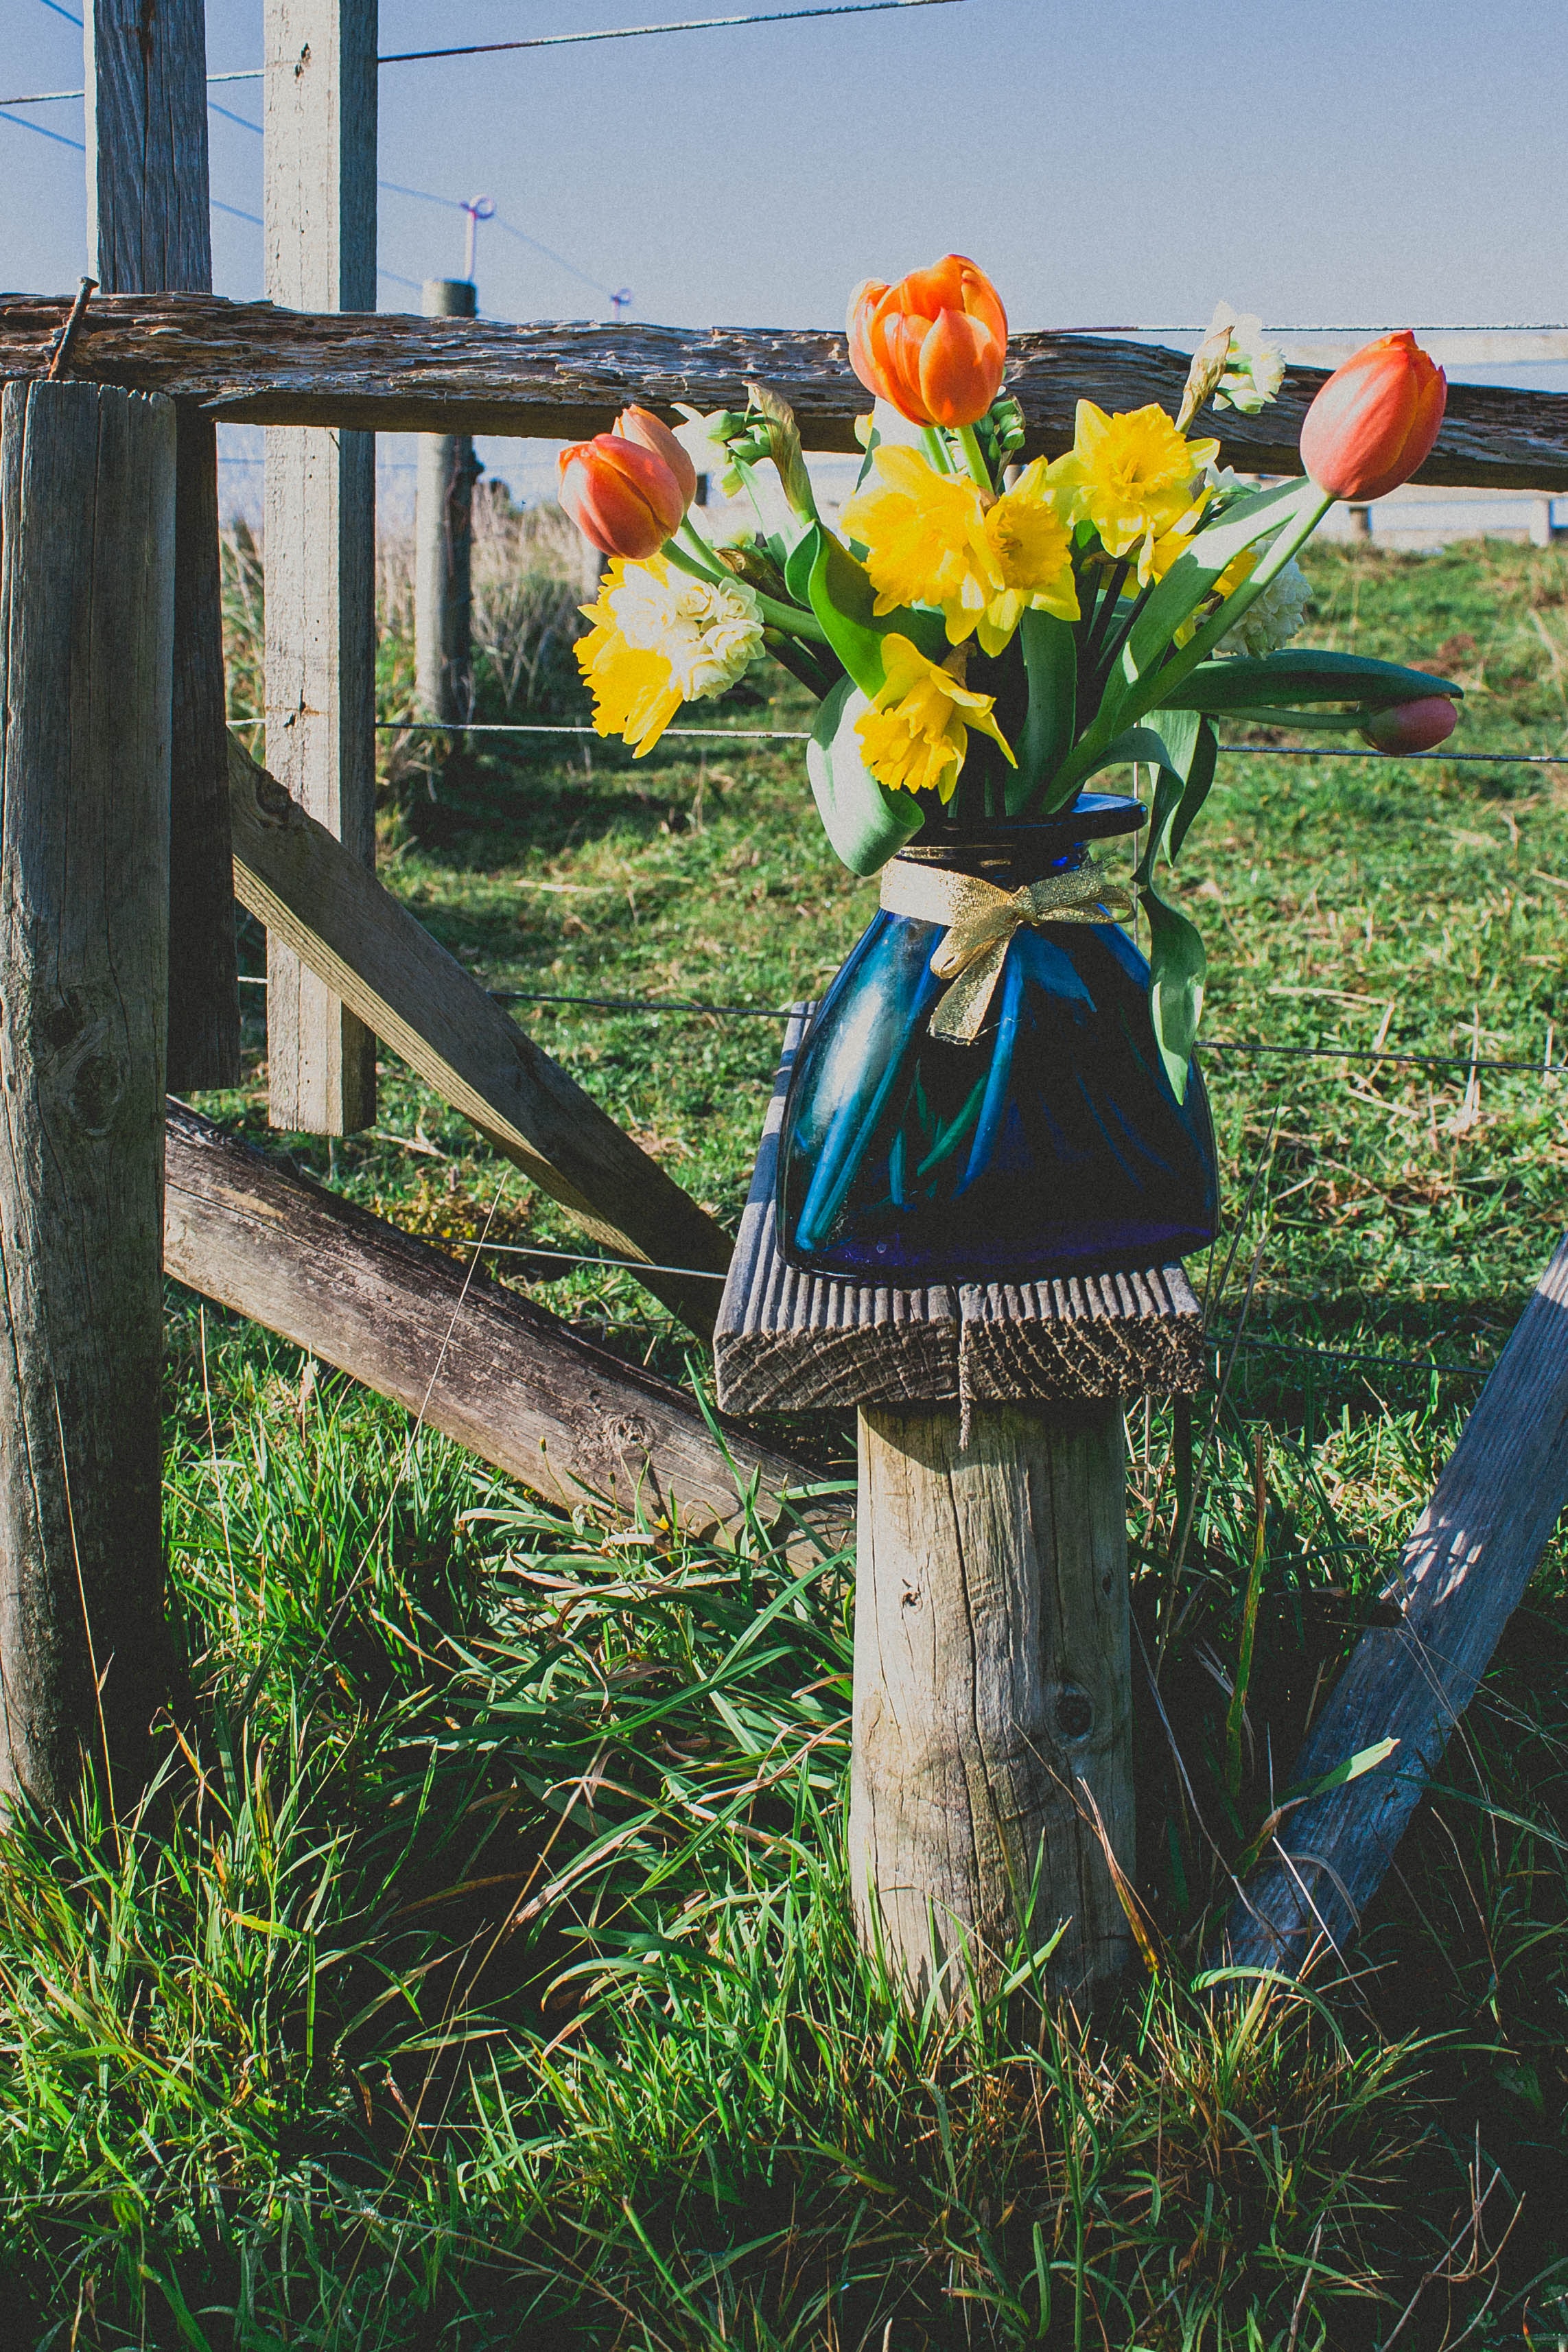
flower, plant, spring, yellow, grass, wildflower, tulip, fence, cut flowers, wheel, floristry, bouquet, fritillaria, floral design, herbaceous plant, lily family, garden, flowering plant, plant stem, watering can